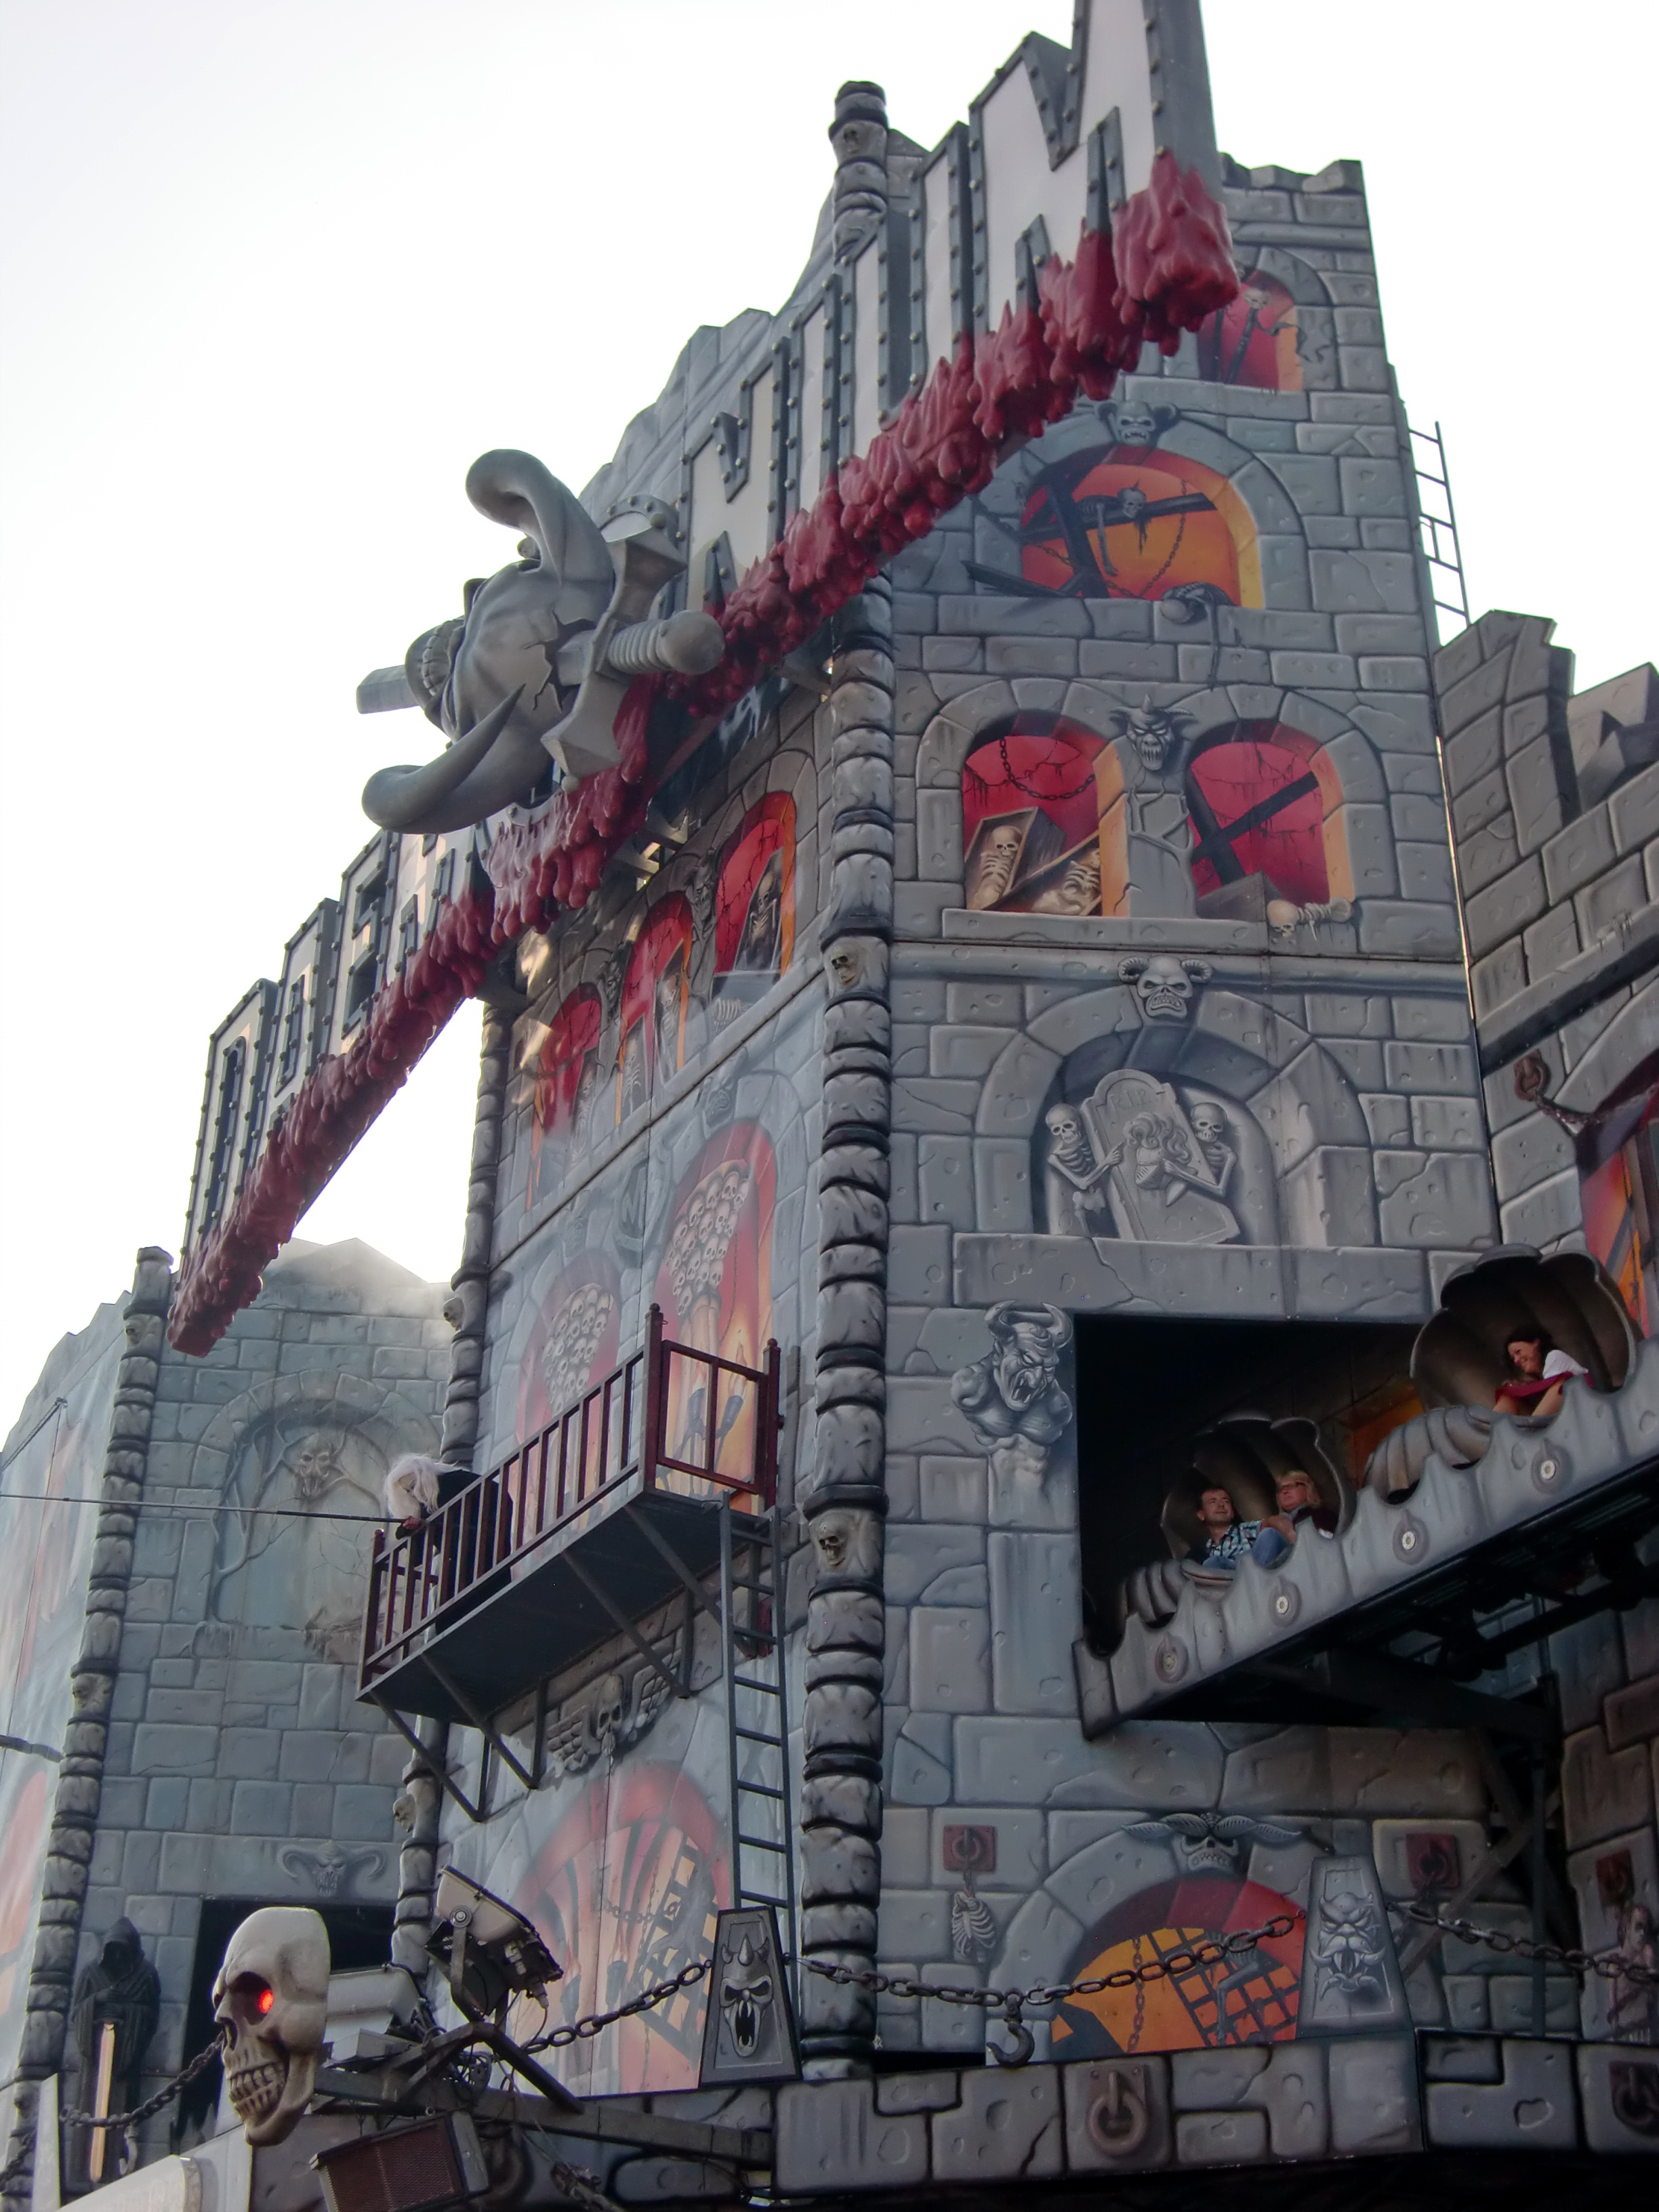
building, tower, landmark, facade, ride, fairground, art, mural, creepy, oktoberfest, folk festival, carnies, ghost train